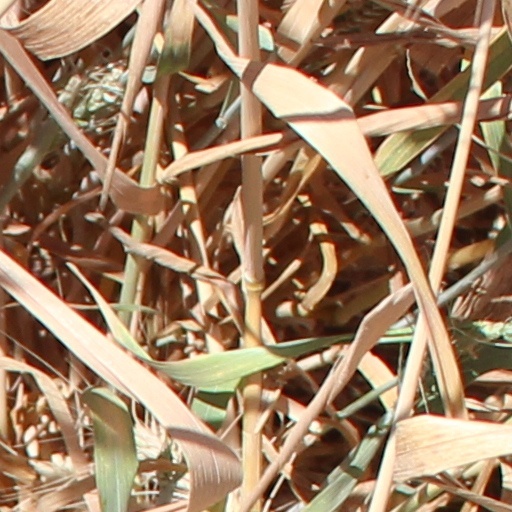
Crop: wheat